Joggins Formation

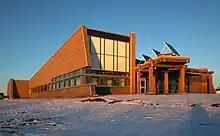
The Joggins Fossil Centre

Following the expedition, Charles Lyell took the fossils to be studied in Boston, where they were studied by Louis Agassiz and Jeffries Wyman at Harvard University. Agassiz first dismissed the remains as belonging to a coelacanth and Wyman believed they were those of a marine reptile related to "Proteus anguinus", but after working the fossils out of the stone they'd been recovered in the scientists confirmed that the fossils represented bones from two reptiles: seven vertebrae and an ilium. At the time, only four tetrapod specimens had been recovered from coal formations around the world, meaning the eight bones recovered by Lyell and Dawson represented one-third of all Carboniferous tetrapod fossils. Lyell communicated this discovery to John W. Dawson in a letter on 6 November 1852, and publicly announced them in a series of lectures - the "Lowell lectures" - delivered at the Lowell Institute several weeks later. It was around this time that Lyell and Dawson became aware of William Logan's 1843 survey of the Joggins Formation, and on 16 December 1852 Lyell sent a request to Logan for a copy of his work to compare against their own. Logan insisted in a letter dated 10 January 1853 that he had already sent Lyell a copy years earlier when his report was first issued, illustrating the ambivalence the researchers had towards each other. Lyell and Dawson's discovery was relayed to the Geological Society in London on 19 January 1853, but unbeknownst to either of them a postscript had been added to their paper by Richard Owen, who had described and named the fossil as "Dendrerpeton acadianum". In 1855, Dawson collected his and Lyell's research on Joggins into "Acadian Geology", a text that drew serious interest from geologists across England and the United States.